Wilhelm Foerster Observatory

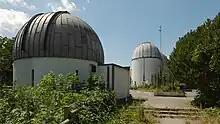

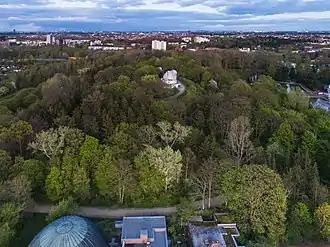
Air view of Planetarium am Insulaner (bottom) and Wilhelm-Foerster-Sternwarte (on the hill)

The Wilhelm Foerster Observatory in Berlin is a large public observatory which allows visitors to observe the sky through several telescopes. The facility is named after the German astronomer Wilhelm Foerster.